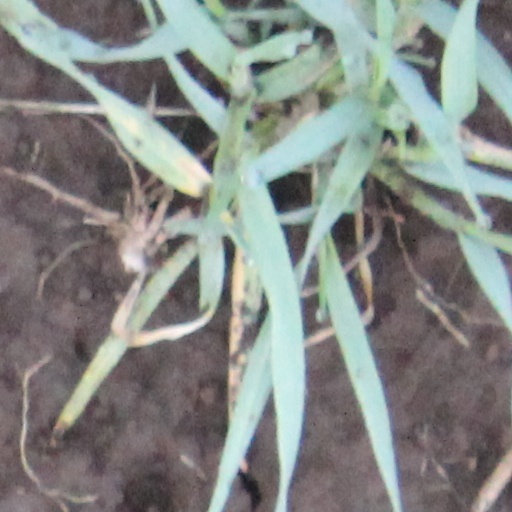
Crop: wheat